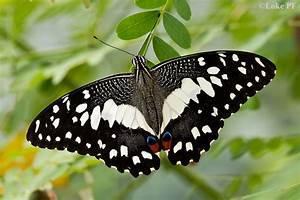
butterfly